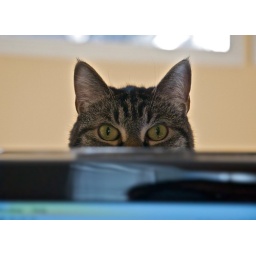
my cat checking me out over my computer monitor.